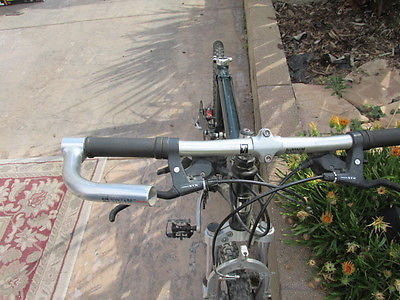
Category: bicycle